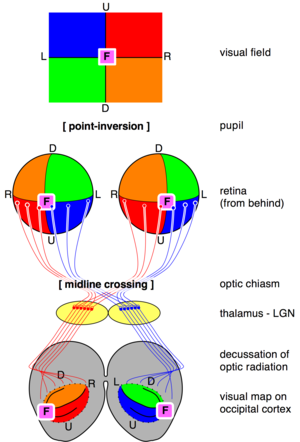
Le chiasma optique est la partie du cerveau où les deux nerfs optiques se croisent.